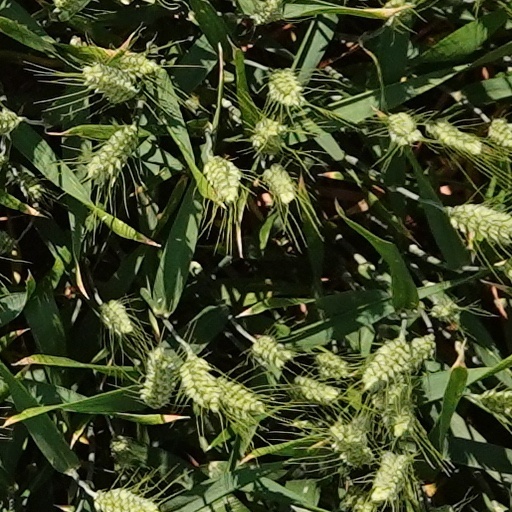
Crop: wheat